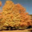
Label: maple_tree